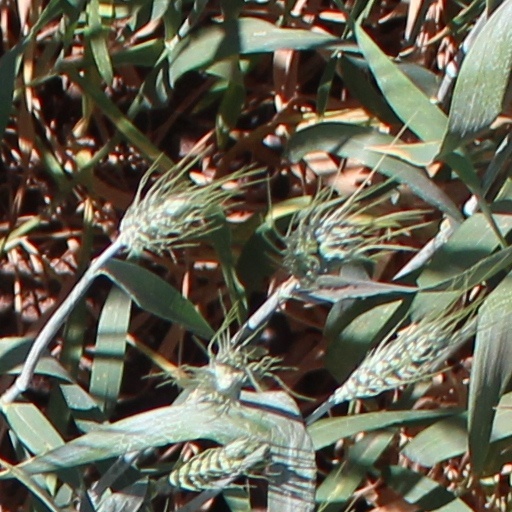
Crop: wheat